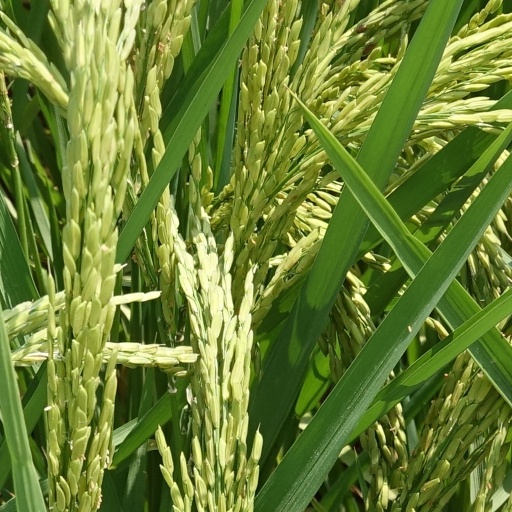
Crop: rice